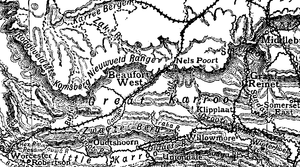
Nelspoort est une ville du Cap-Occidental, en Afrique du Sud. Elle s'étend au pied des Monts de Nuweveld, à 50 kilomètres au nord-est de Beaufort West, le long d'un ancien tronçon de l'autoroute N1, et non loin d'un oued, la Salt River, qui s'écoule de la montagne vers le sud.